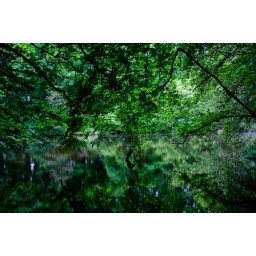
trees reflecting in water